Jan and Anna Puchalski

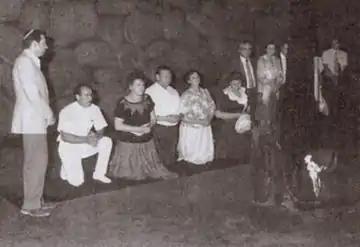
The Puchalski family at Yad Vashem saying a prayer, June 1987. Kneeling from the left to right: Zdzisław Kazimierczyk, Wanda Puchalska-Neubert, Władysław Puchalski, Irena Puchalska-Bagińska, and Krystyna Puchalska-Maciejewska

At the onset of World War II, Jan Puchalski worked at a tobacco company, where he earned a small salary. The Puchalskis resided as innkeepers in a summer cottage, in the Łosośna forest. The cottage was owned by an entrepreneurial Zandman family who leased similar cottages to city tourists before the war, with Grodno’s reputation as a retreat, confirmed by its century-old summer palace of the Polish kings. The Puchalskis were very poor, having to support five children: 15-, 16-, and 17-year-old daughters and two toddlers (Władysław and Wanda) age 1 and 2. On the evening of the Nazi German murderous raid on Grodno Ghetto which took place on February 13, 1943, six Jews who escaped, showed up at Puchalskis door. Among them, much-loved Felix Zandman of the Zandman family (age 15) who used to play with their children before the war, Sender Freydowicz (his uncle) who lost his wife and two children to the Nazis, Mottel Bass and his wife Goldie, and two more Jewish fugitives. They stayed with the Puchalskis for 17 months. Meanwhile, the ghetto in Grodno was razed by the Germans with all of its 29,000 Jews deported in Holocaust trains, and exterminated in gas chambers of Auschwitz and Treblinka.